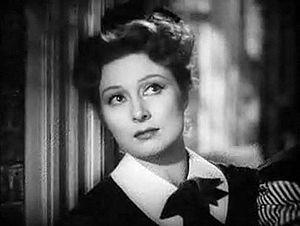
Orgueil et Préjugés est un film américain réalisé par Robert Z. Leonard, sorti en juillet 1940 aux États-Unis.